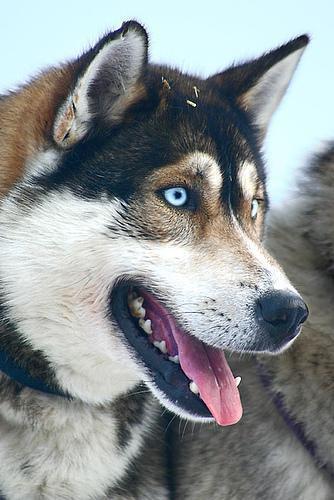
Eskimo_dog